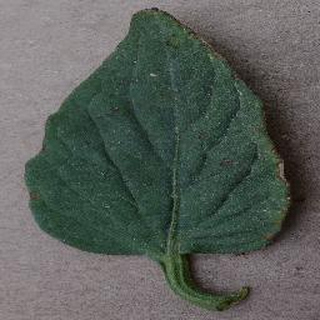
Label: tomato_bacterial_spot